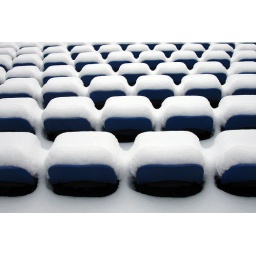
Geometry in white and blue